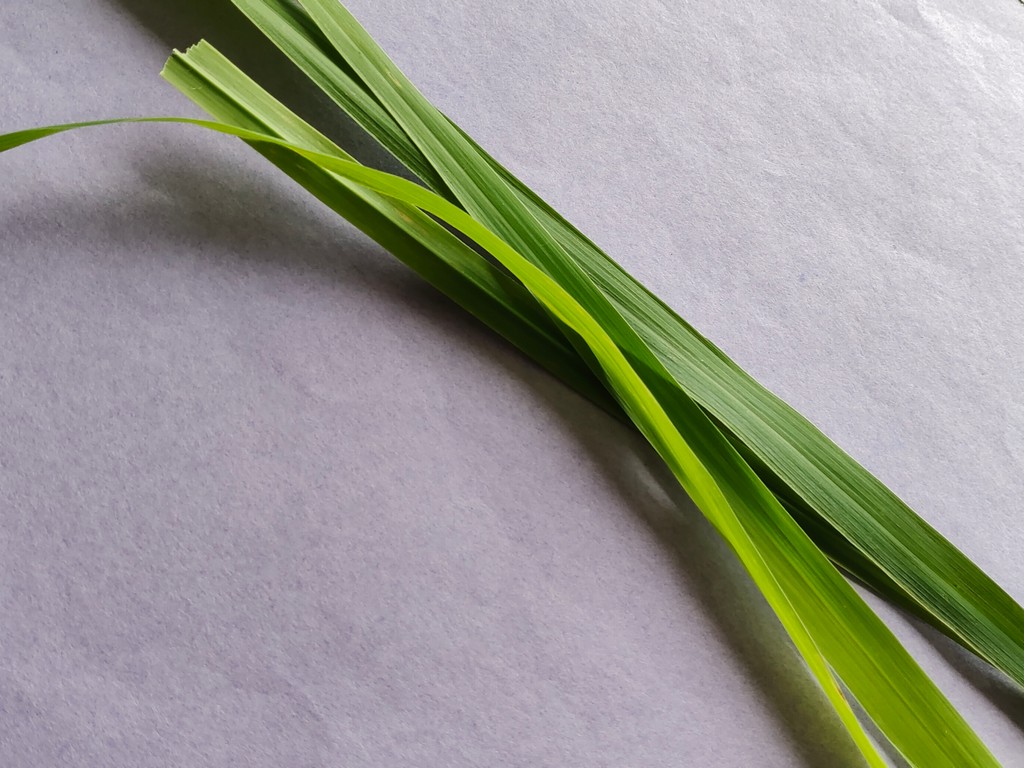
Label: Healthy